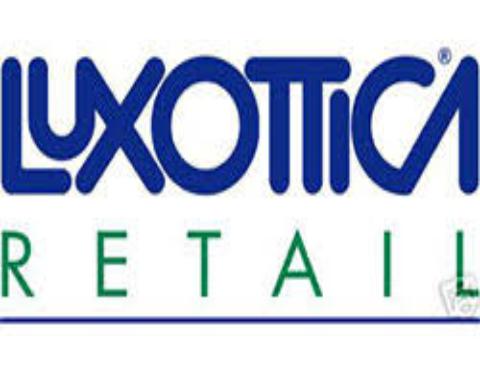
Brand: luxottica
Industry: Necessities